Underground city

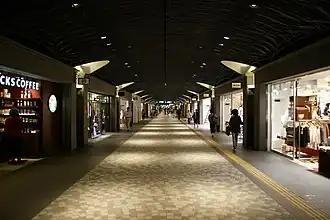
Tenjin Underground City in Chūō-ku, Fukuoka, Fukuoka Prefecture, Japan

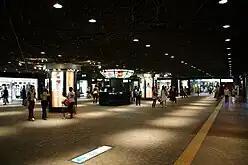
Tenjin Underground City in Chūō-ku, Fukuoka, Fukuoka Prefecture, Japan

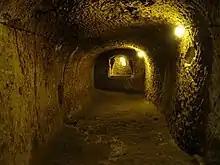
A typical view from inside the underground city in Derinkuyu, one of the largest underground complexes in Cappadocia. There are few artifacts left from the original builders, mainly just large rocks that were used to block the passage for intruders. Most of the "cities" are corridors, but some places there are rooms large enough to live in, and some rooms that have the cross-like shape of a church, which is probably exactly what they were.

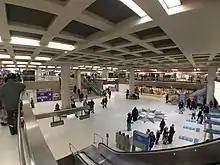
A "compass square" of Asematunneli, an underground shopping center near the Helsinki Central railway station

Taipei has underground streets connecting two or more metro stations. In addition, there is a large underground shopping mall near the main train station.